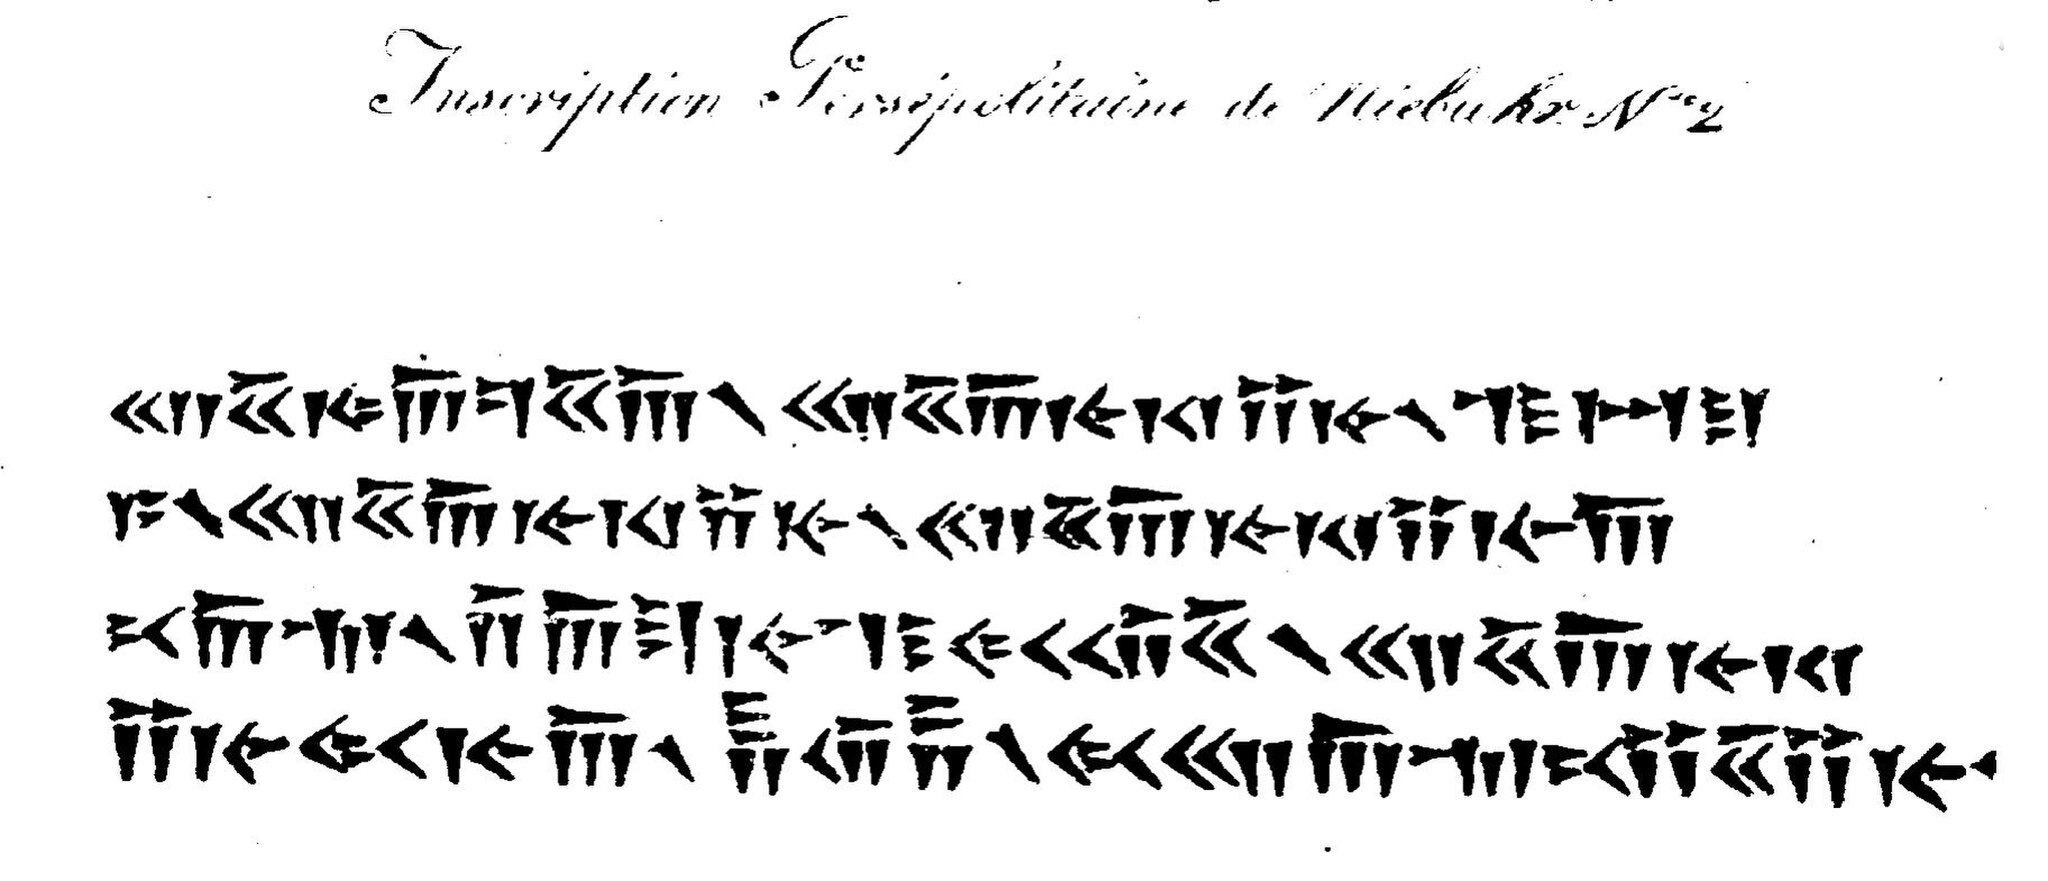
Title: Niebuhr inscription 2
Description: Niebuhr inscription 2. Inscription G in Niebuhr's 1778 original publication at File:Niebuhr1778bd2 Cuneiform inscriptions 1.jpg
Date: 1823-01-01
Categories: PD Old, PD US expired, CC-PD-Mark, Old Persian inscriptions